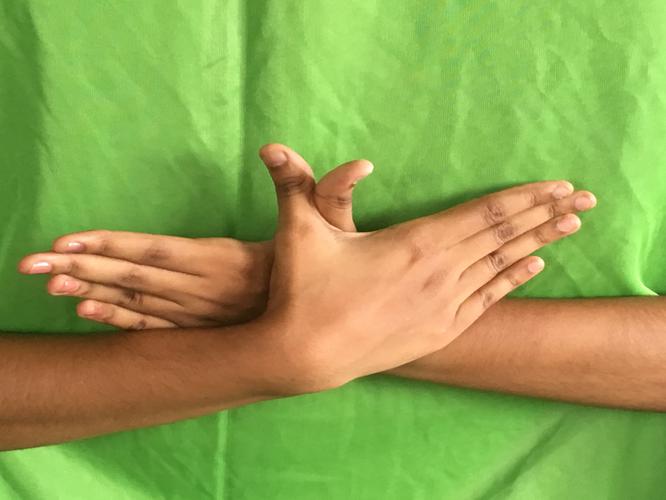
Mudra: Garuda
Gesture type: double_hand